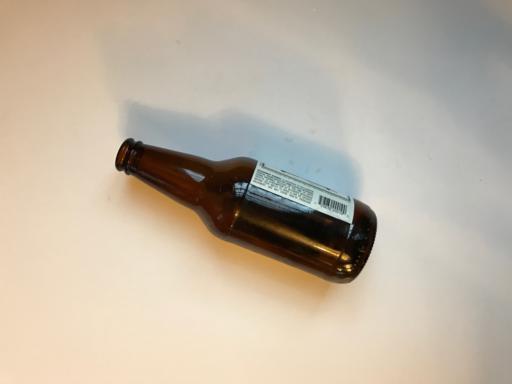
Waste category: glass